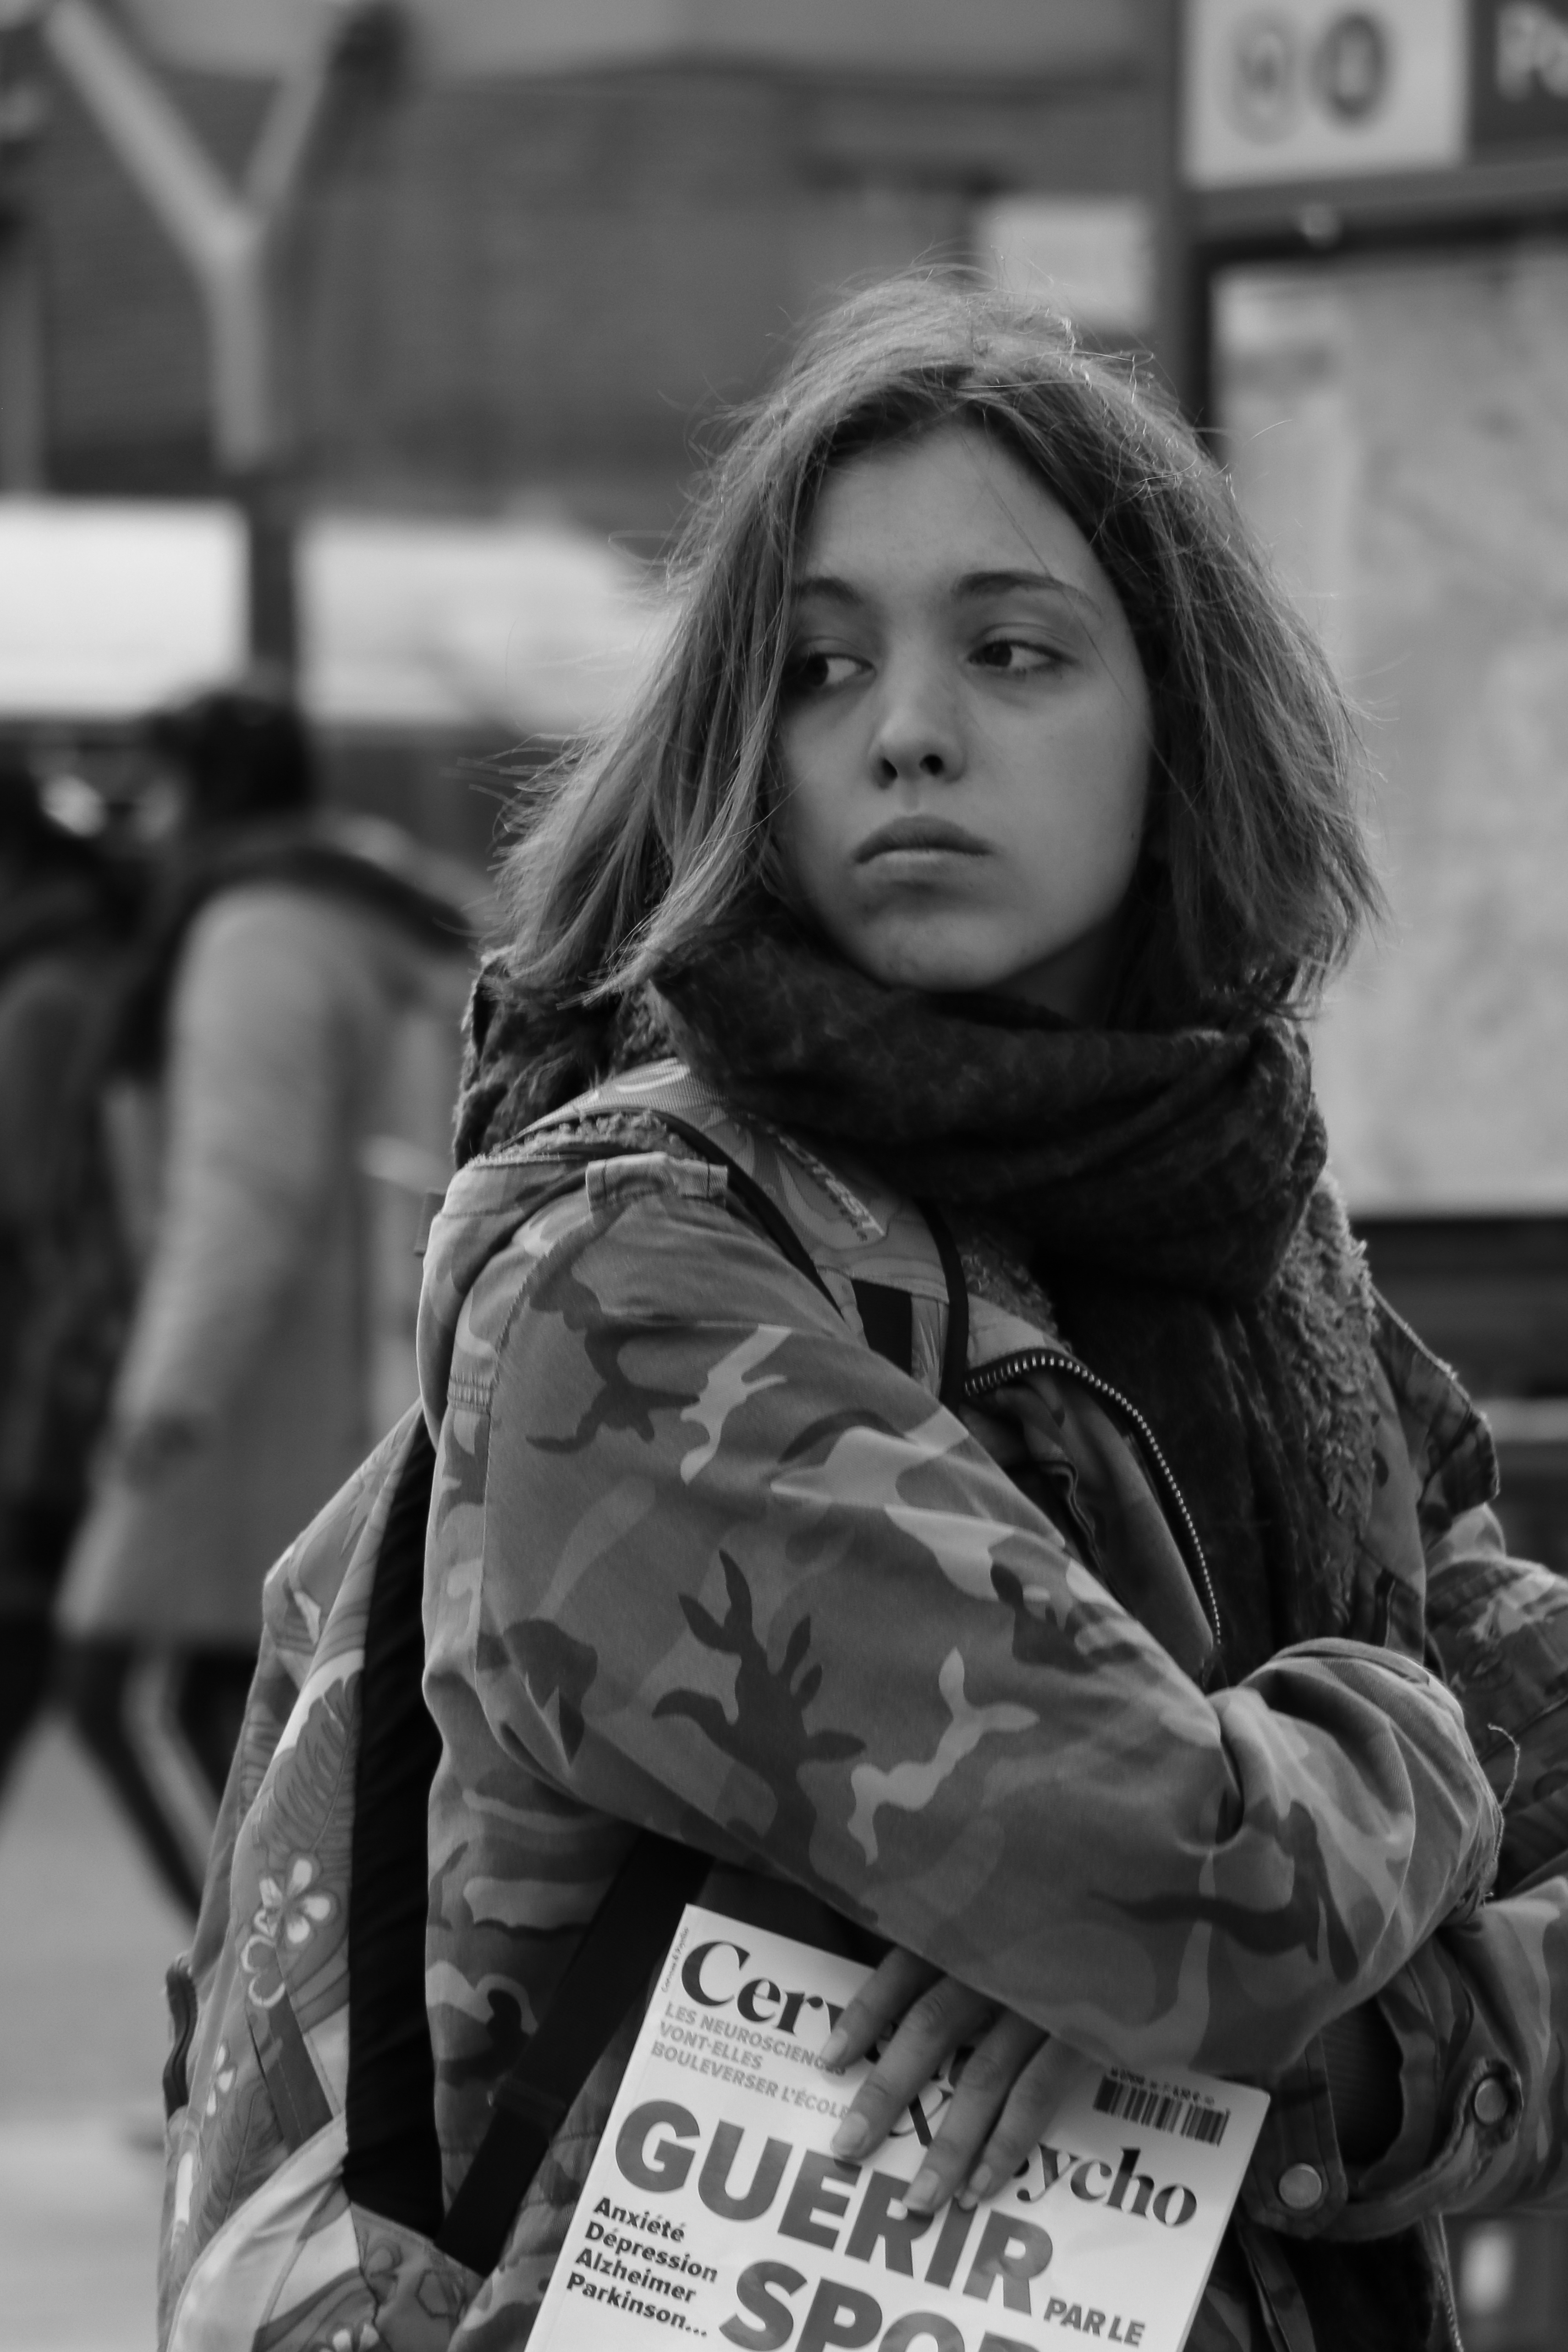
person, black and white, girl, woman, white, photography, female, portrait, model, sitting, fashion, black, monochrome, lady, facial expression, smile, mannequin, eyes, photograph, look, beauty, beautiful, sexy, pretty, young woman, photo shoot, top model, female beauty, monochrome photography, portrait photography, human positions